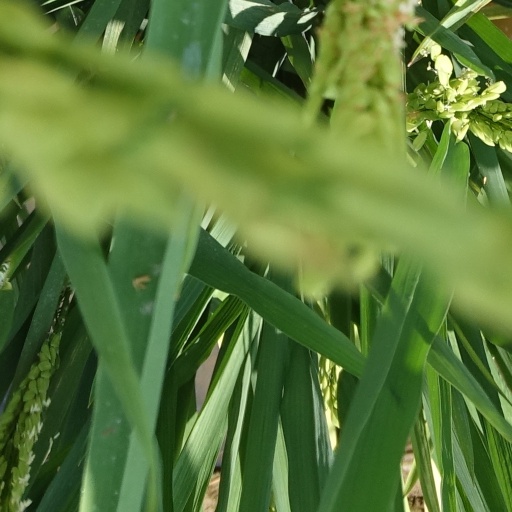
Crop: rice